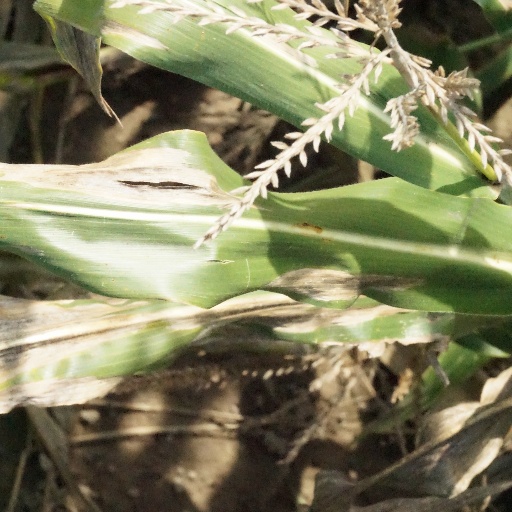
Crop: maize; corn